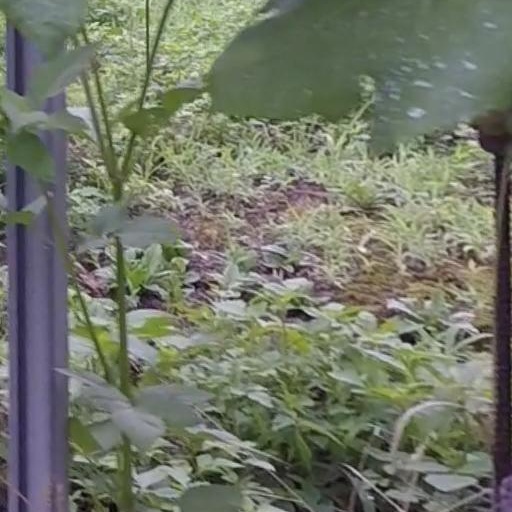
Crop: grape